BETA Cargo

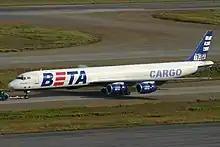
BETA Douglas DC-8

The airline was established in 1990 as Brasair Transportes Aéreos. On July 10, 2012 Beta lost its operational license.